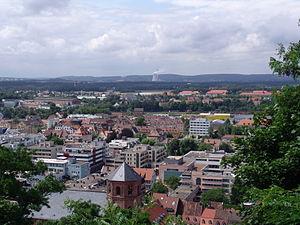
Hombourg est une ville universitaire sarroise, située dans l'est de la Sarre. Elle compte environ 42 806 habitants et est le chef-lieu du district de Sarre-Palatinat. Elle est la troisième grande ville du Land de Sarre après Sarrebruck et Neunkirchen.